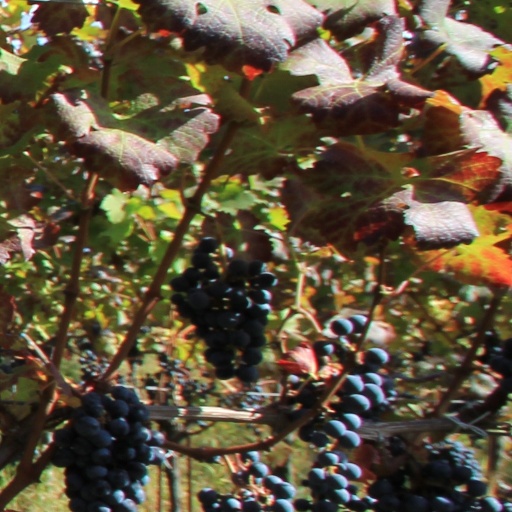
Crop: grape